Nune Tumanyan

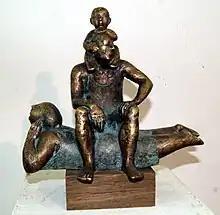
"Family"

Nune Tumanyan was born in 1963 in Yerevan. She graduated from the Art School after Hakob Kojoyan, later the Art College after Panos Terlemezyan. In 1984-1985 Tumanyan studied at the Art Academy after Repin in Leningrad (now St. Petersburg, Russia), department of sculpture. She received her master's degree from the Artistic-Theatrical Institute of Yerevan (now the Fine Arts Academy). Between 1995 and 2009 Tumanyan was an associate professor at the Fine Arts Academy. She is a member of the Artists’ Union of Armenia since 1996, and the head of the department of Sculpture of the Union since 2014. Tumanyan is a participant of numerous national and international exhibitions and competitions. She is a winner of several international awards, including one at the “Dante City Gates” Biennale in Ravenna, Italy, in 1998. She was awarded with the main prize at the “Women and Art: Interpreting Peace” exhibition held in Sharjah, United Arab Emirates, in 2014.